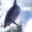
Label: dolphin